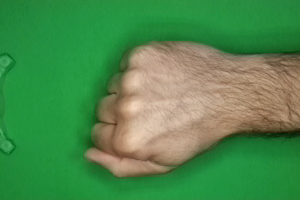
Label: rock